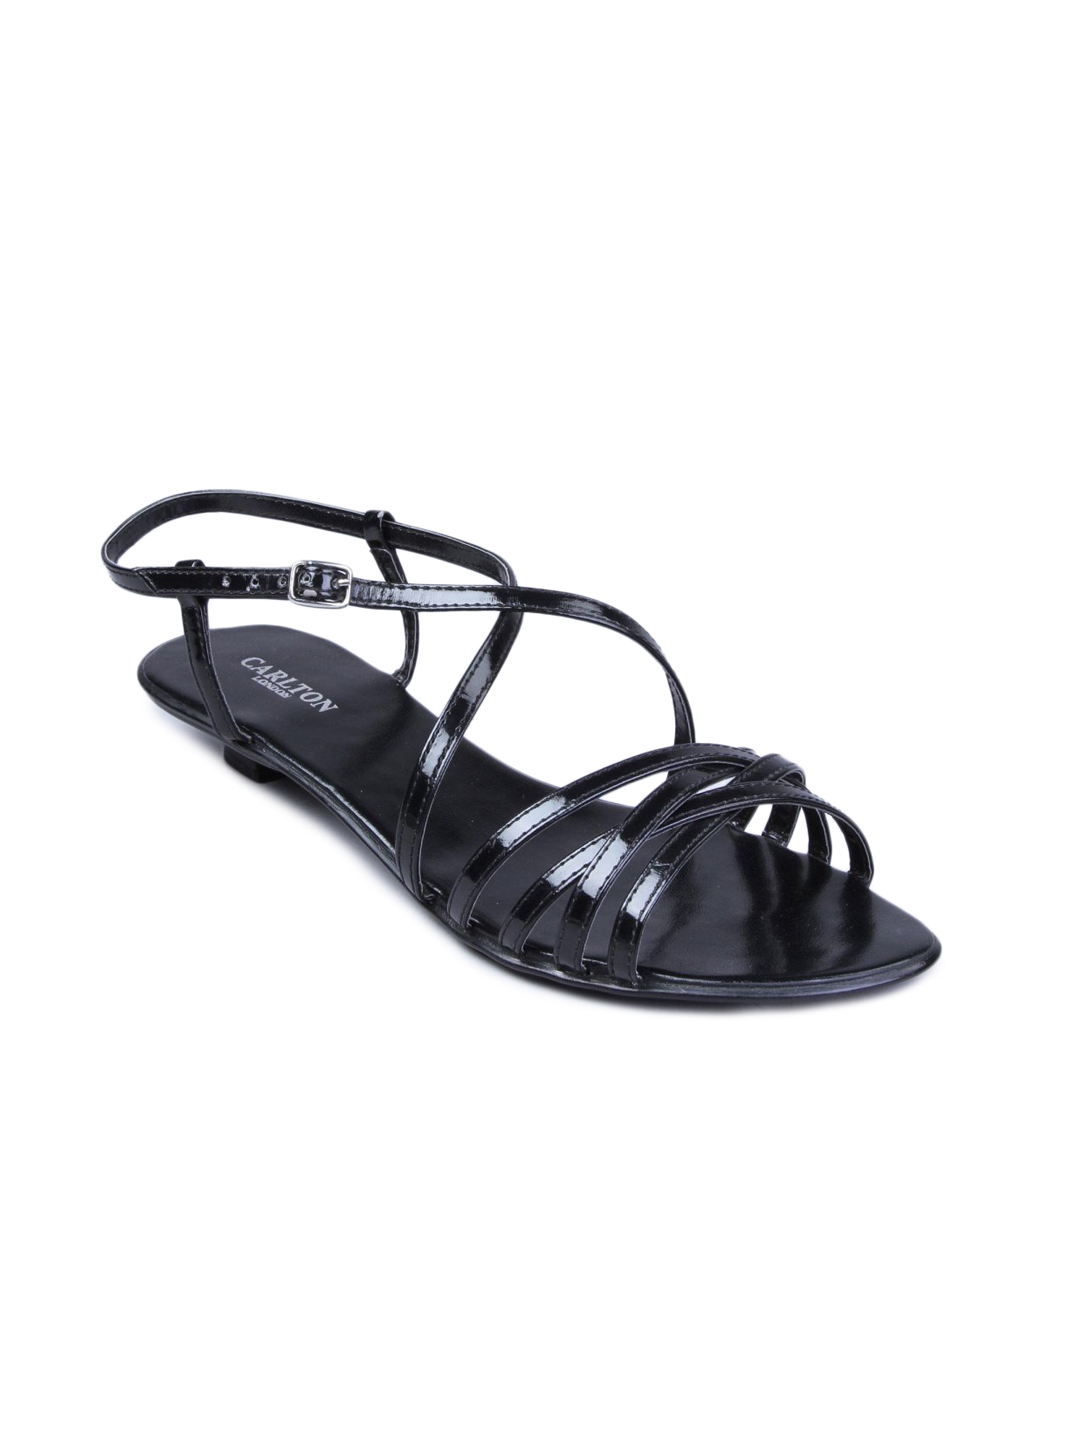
Carlton London Women Stylish Black Flats
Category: Footwear / Shoes / Heels
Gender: Women
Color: Black
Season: Winter 2012
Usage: Casual